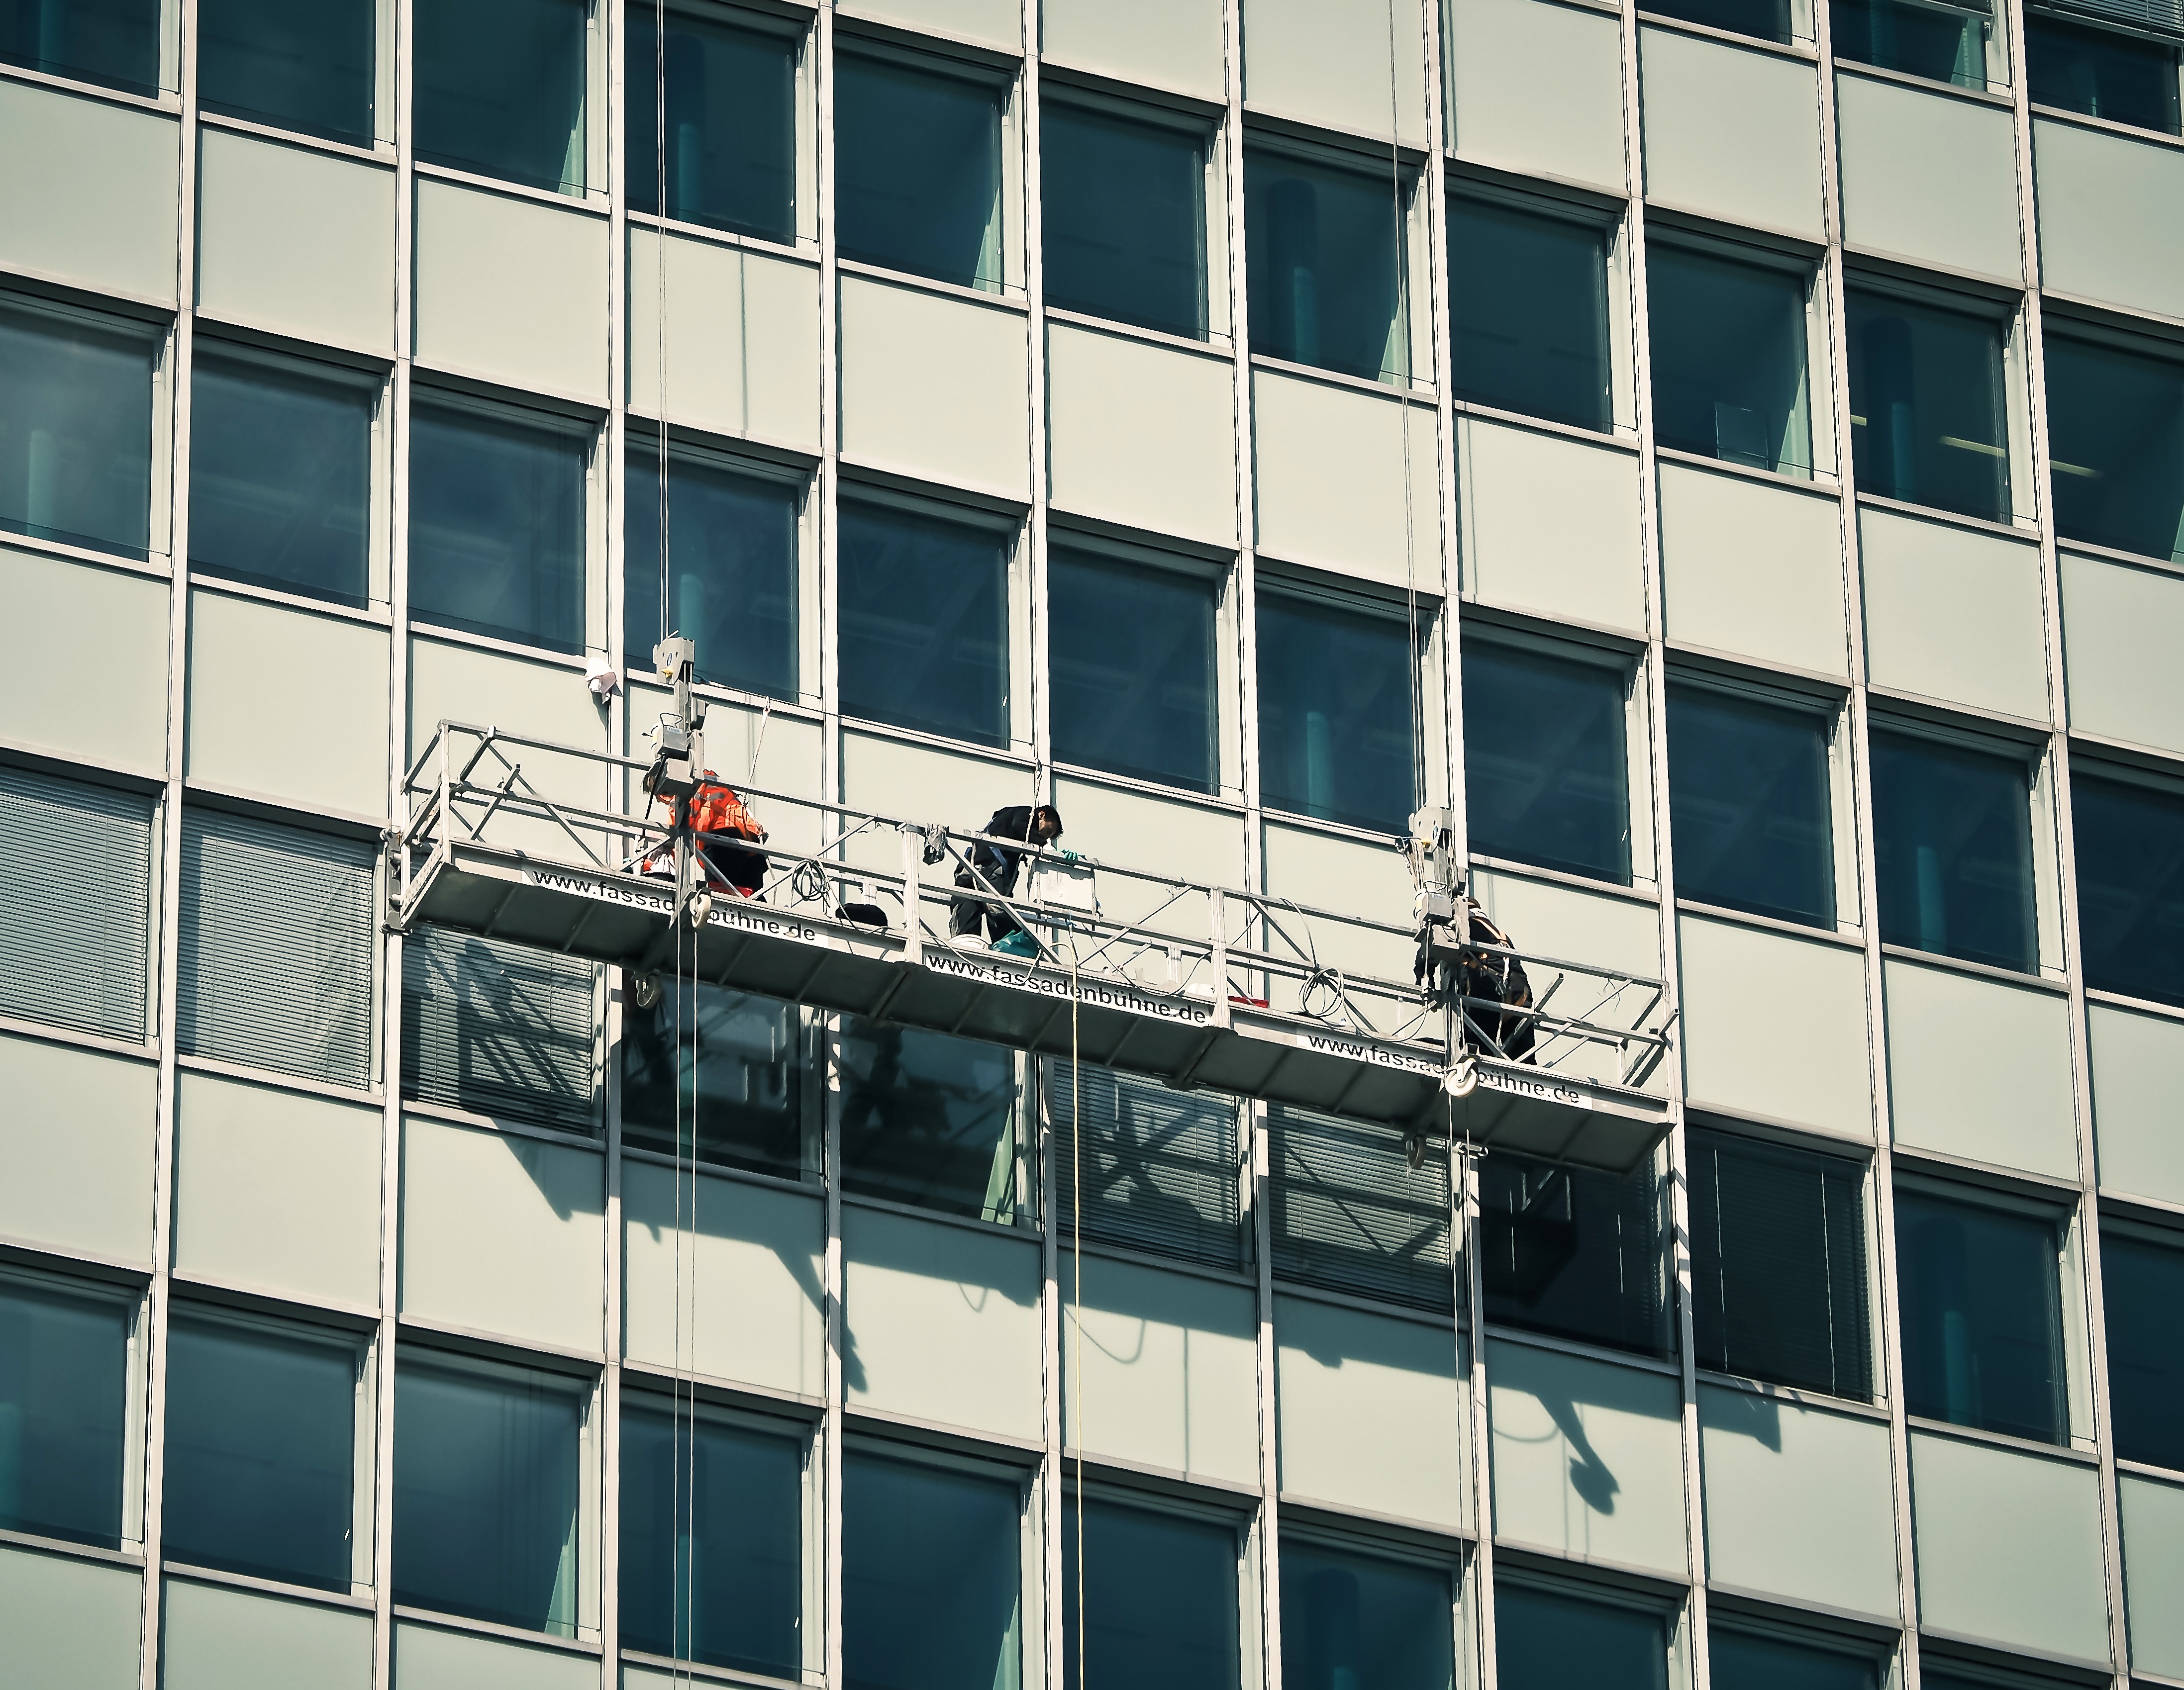
work, architecture, structure, window, glass, building, city, skyscraper, wall, line, reflection, color, facade, blue, stadium, tower block, interior design, site, shape, workers, craftsmen, houses facades, high building, window cleaner, construction workers, urban area, window covering